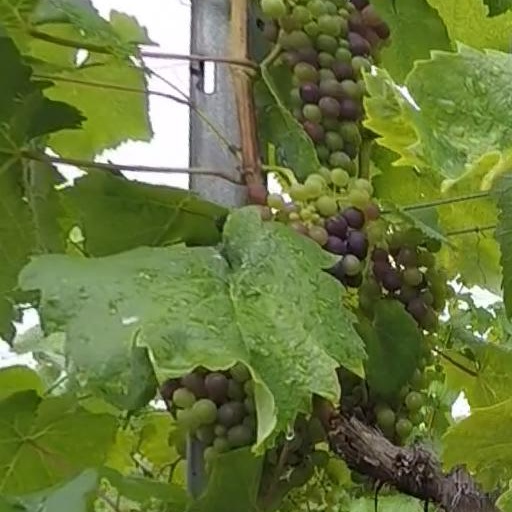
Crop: grape